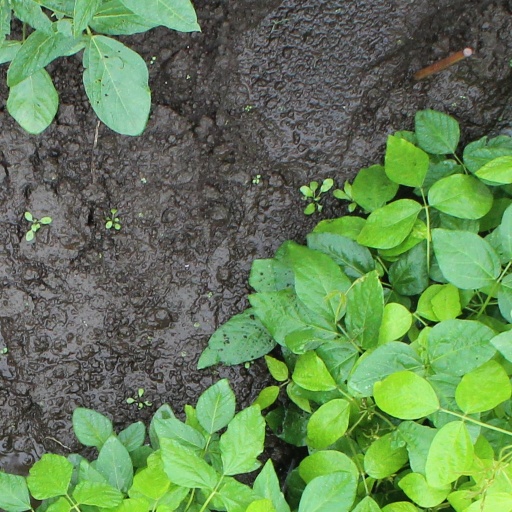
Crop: soybean